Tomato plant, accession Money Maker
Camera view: vertical (180 deg); turntable rotation: 30 degrees
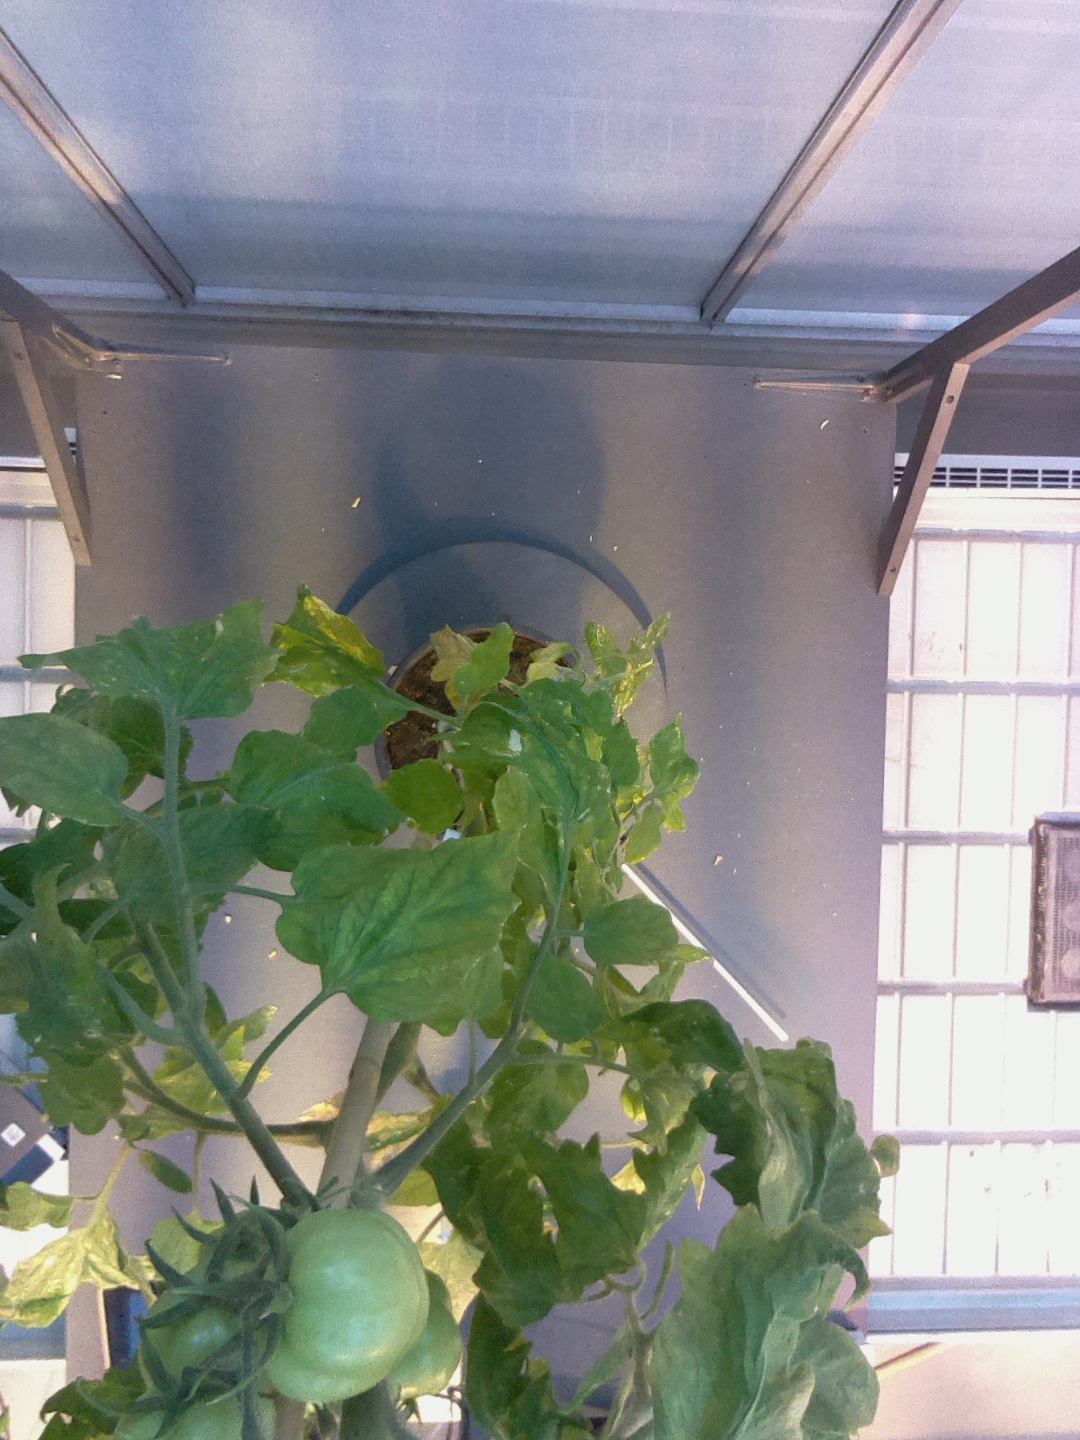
BBCH growth stage 79: 90% -100% of final fruit size